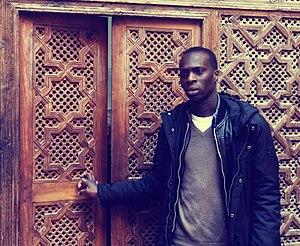
Modou Gaye, Université Al-Qarawiyyîn, Fes, 2016
Modou Gaye, né en 1974 à Dakar est un compositeur et chanteur sénégalais pionnier du Sufi Jazz. « Le soufisme, c’est mon éducation, le jazz mes origines africaines ». Il cherche depuis une vingtaine d’années à sauvegarder et partager avec le monde, une éducation artistique et une spiritualité qu’il tient notamment de son père El Hadj Mouhamadou Sakhir Gaye Al Yeumbeulii Issu d'une famille spirituelle soufie au Sénégal, il a commencé a diriger des daïras dès l'âge de onze ans. Il chante dans ses œuvres les poésies de son père, de Cheikh Ahmadou Bamba, Khalil Gibran, Djalâl ad-Dîn Rûmî. Il affirme que « Ma religion c'est l'Amour », d'après le célèbre poète Ibn Arabî.